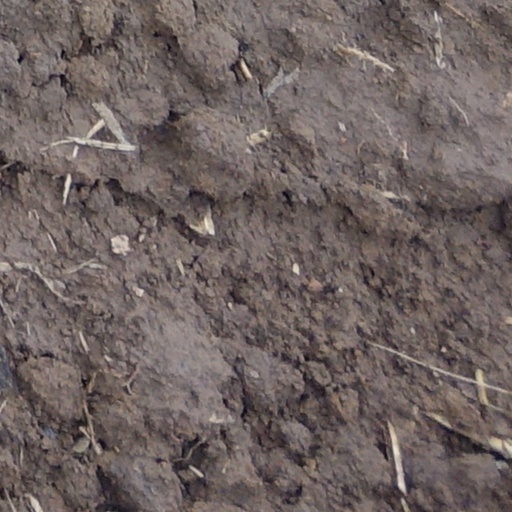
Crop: wheat